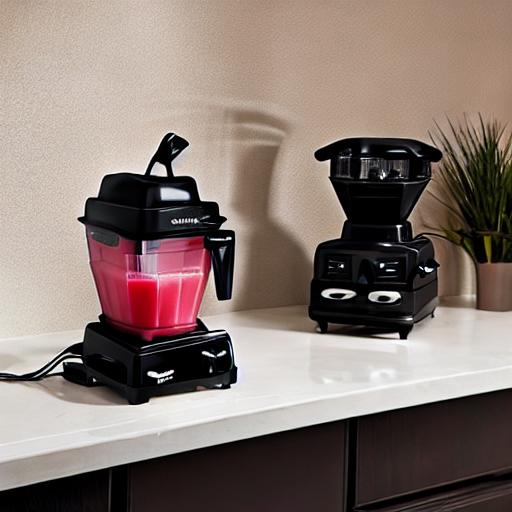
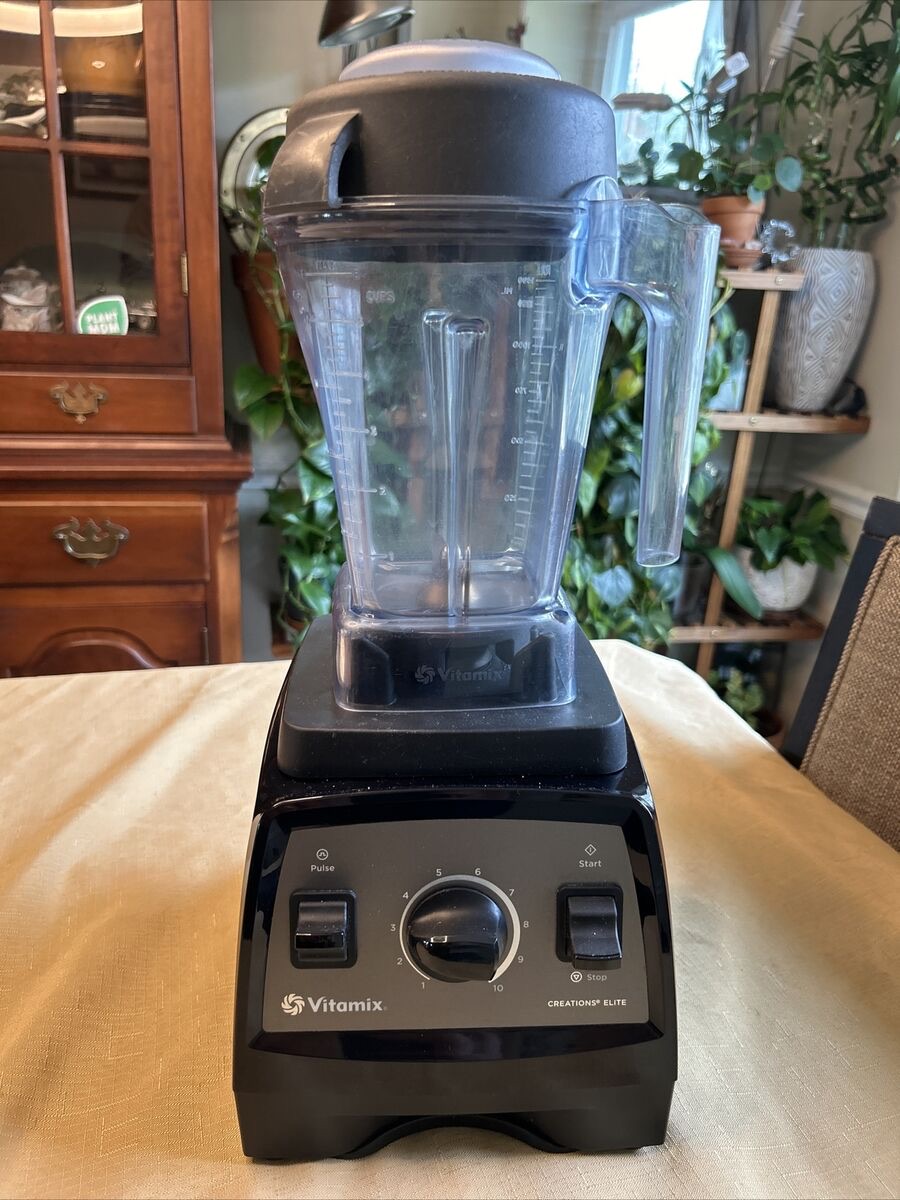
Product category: items_blender
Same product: no